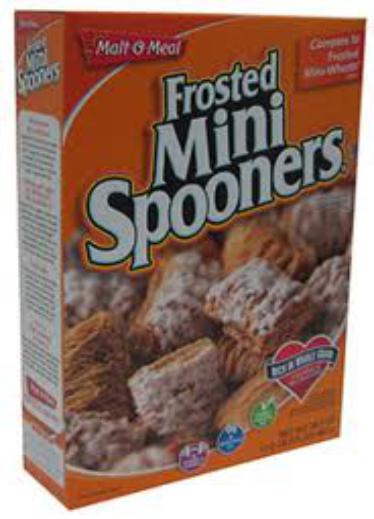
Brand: Frosted Mini Spooners
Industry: Food